Sibley Commission

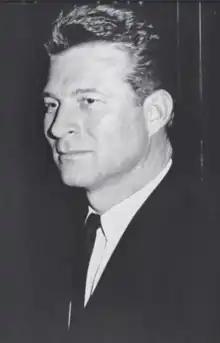
Segregationist state politician Peter Zack Geer ("pictured 1962") cowrote the commission's minority report with Vice Chairman John Duncan.

The commission held its second hearing on March 7 in Washington, part of Georgia's 10th congressional district. Approximately 500 people attended the meeting at the Wilkes County Courthouse. Based on the results of the Americus hearing, Sibley and the committee tried to get more civic groups involved in the hearings, and as a result, the Washington hearings were much less one-sided than the first hearing had been. As an example, the first witness, Mayor Edward Pope of Washington, spoke in favor of the existing laws, while the second witness, a representative from the Washington Women's Club, was in favor of the local option. During the hearings, many groups representing educators and students, industry groups, church groups, and the League of Women Voters spoke in favor of the local option. Concerning the University of Georgia, which was located in the district, one group presented a petition in favor of the local option that had signatures from 838 students, while a poll of 279 professors showed that 252 favored the local option. However, massive resistance was by far the more popular option expressed by groups representing the district's rural population, including farm bureaus and local social organizations.